Mae St. John Bramhall

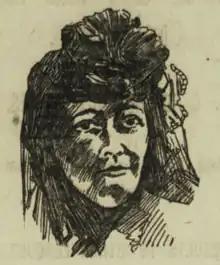
Mae St. John Bramhall

Mae St. John Bramhall (Laws; after adoption, St. John; after marriage, St. John Bramhall; c. 1861 – February 1897) was a 19th-century American actress and versatile writer who contributed to many magazines and newspapers. Her mother is Cornelia Laws St. John, a poet and songwriter.